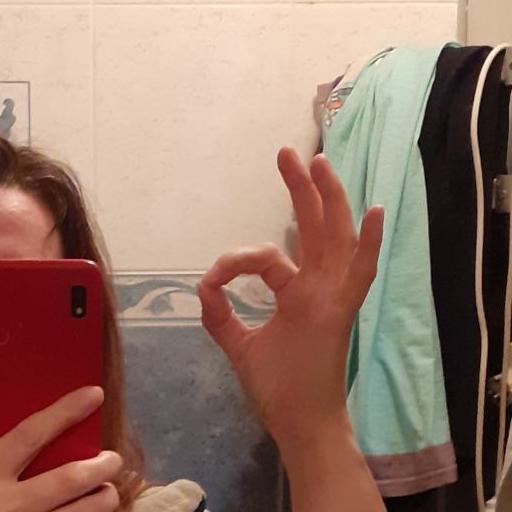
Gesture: ok